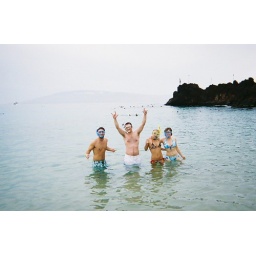
the sibs again! our first full day in maui. snorkeling at black rock beach, just down from our resort's beach.